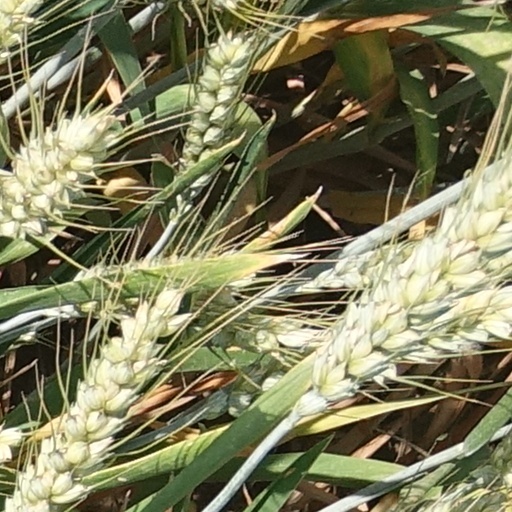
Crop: wheat